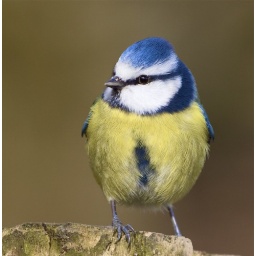
A friendly and cute little blue tit. He stayed beside me for ages, while I photographed other birds elsewhere.